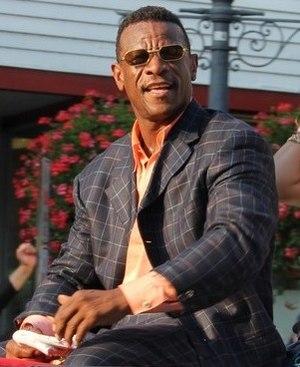
Rickey Nelson Henley Henderson est un ancien joueur de baseball élu en 2009 au Temple de la renommée.